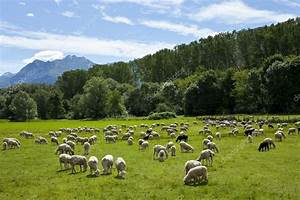
Label: sheep